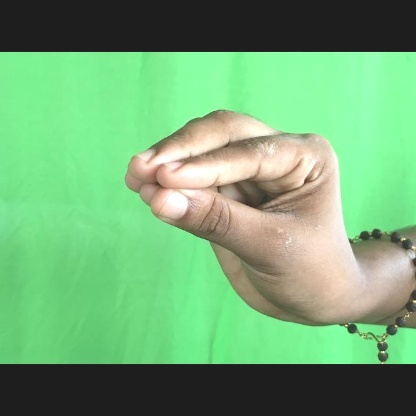
Mudra: Mukulam